Atmospheric instability

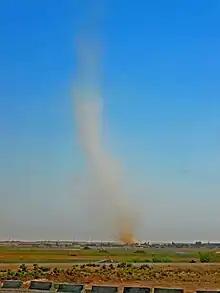
A dust devil in Ramadi, Iraq.

Atmospheric instability is a condition where the Earth's atmosphere is considered to be unstable and as a result local weather is highly variable through distance and time. Atmospheric instability encourages vertical motion, which is directly correlated to different types of weather systems and their severity. For example, under unstable conditions, a lifted parcel of air will find cooler and denser surrounding air, making the parcel prone to further ascent, in a positive feedback loop.